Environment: real
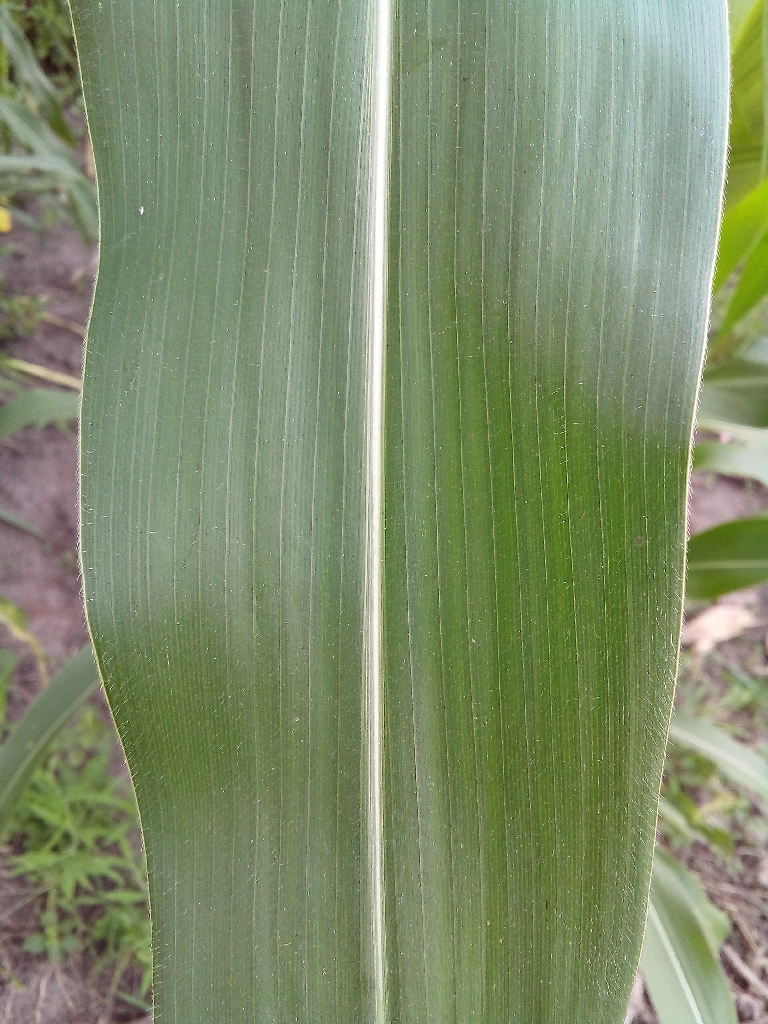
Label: healthy